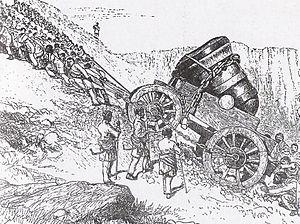
Les soldats de Tewodros II tirant le mortier Sebastopol. Tewodros se trouve à l'arrière plan."
Téwodros II, 1818 - 13 avril 1868, né Kassa Hailou, est un militaire et un homme politique éthiopien, negusse negest du 11 février 1855 jusqu'à sa mort. Il est également connu sous son nom de cavalier Abba Tateq. En raison de ses exploits militaires, Téwodros est aussi surnommé Meysaw.